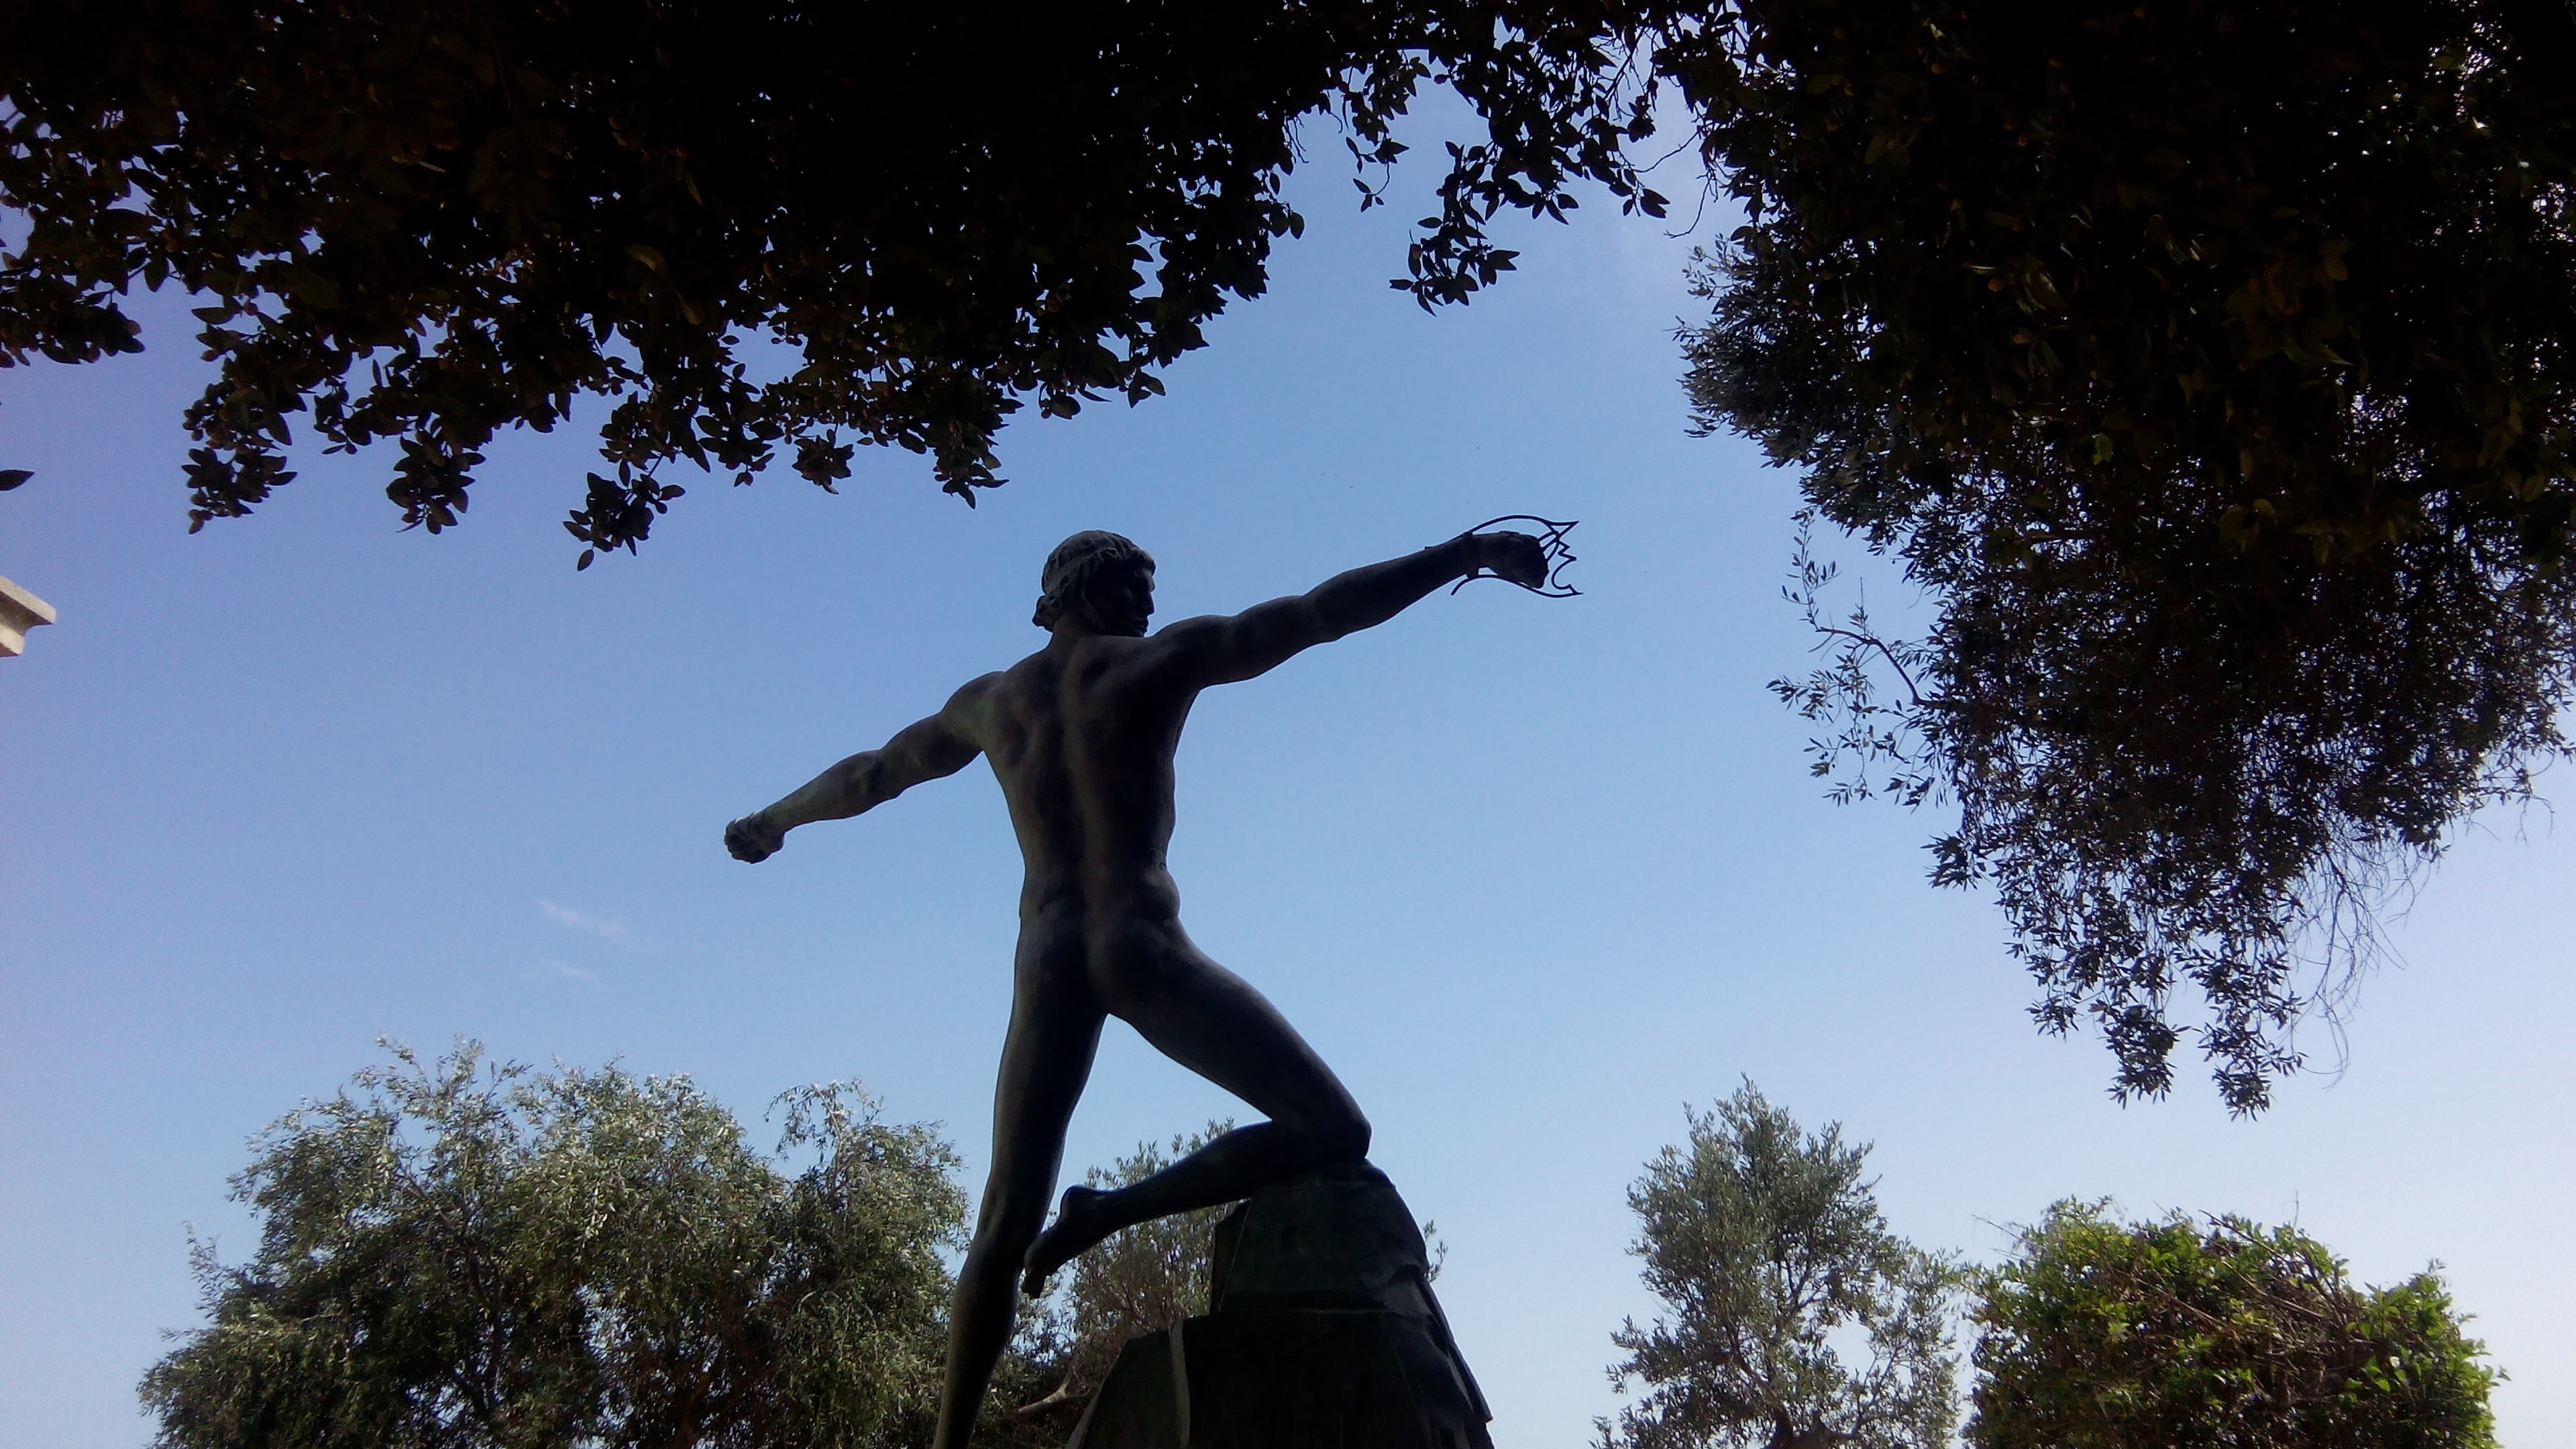
tree, silhouette, monument, statue, malta, valletta